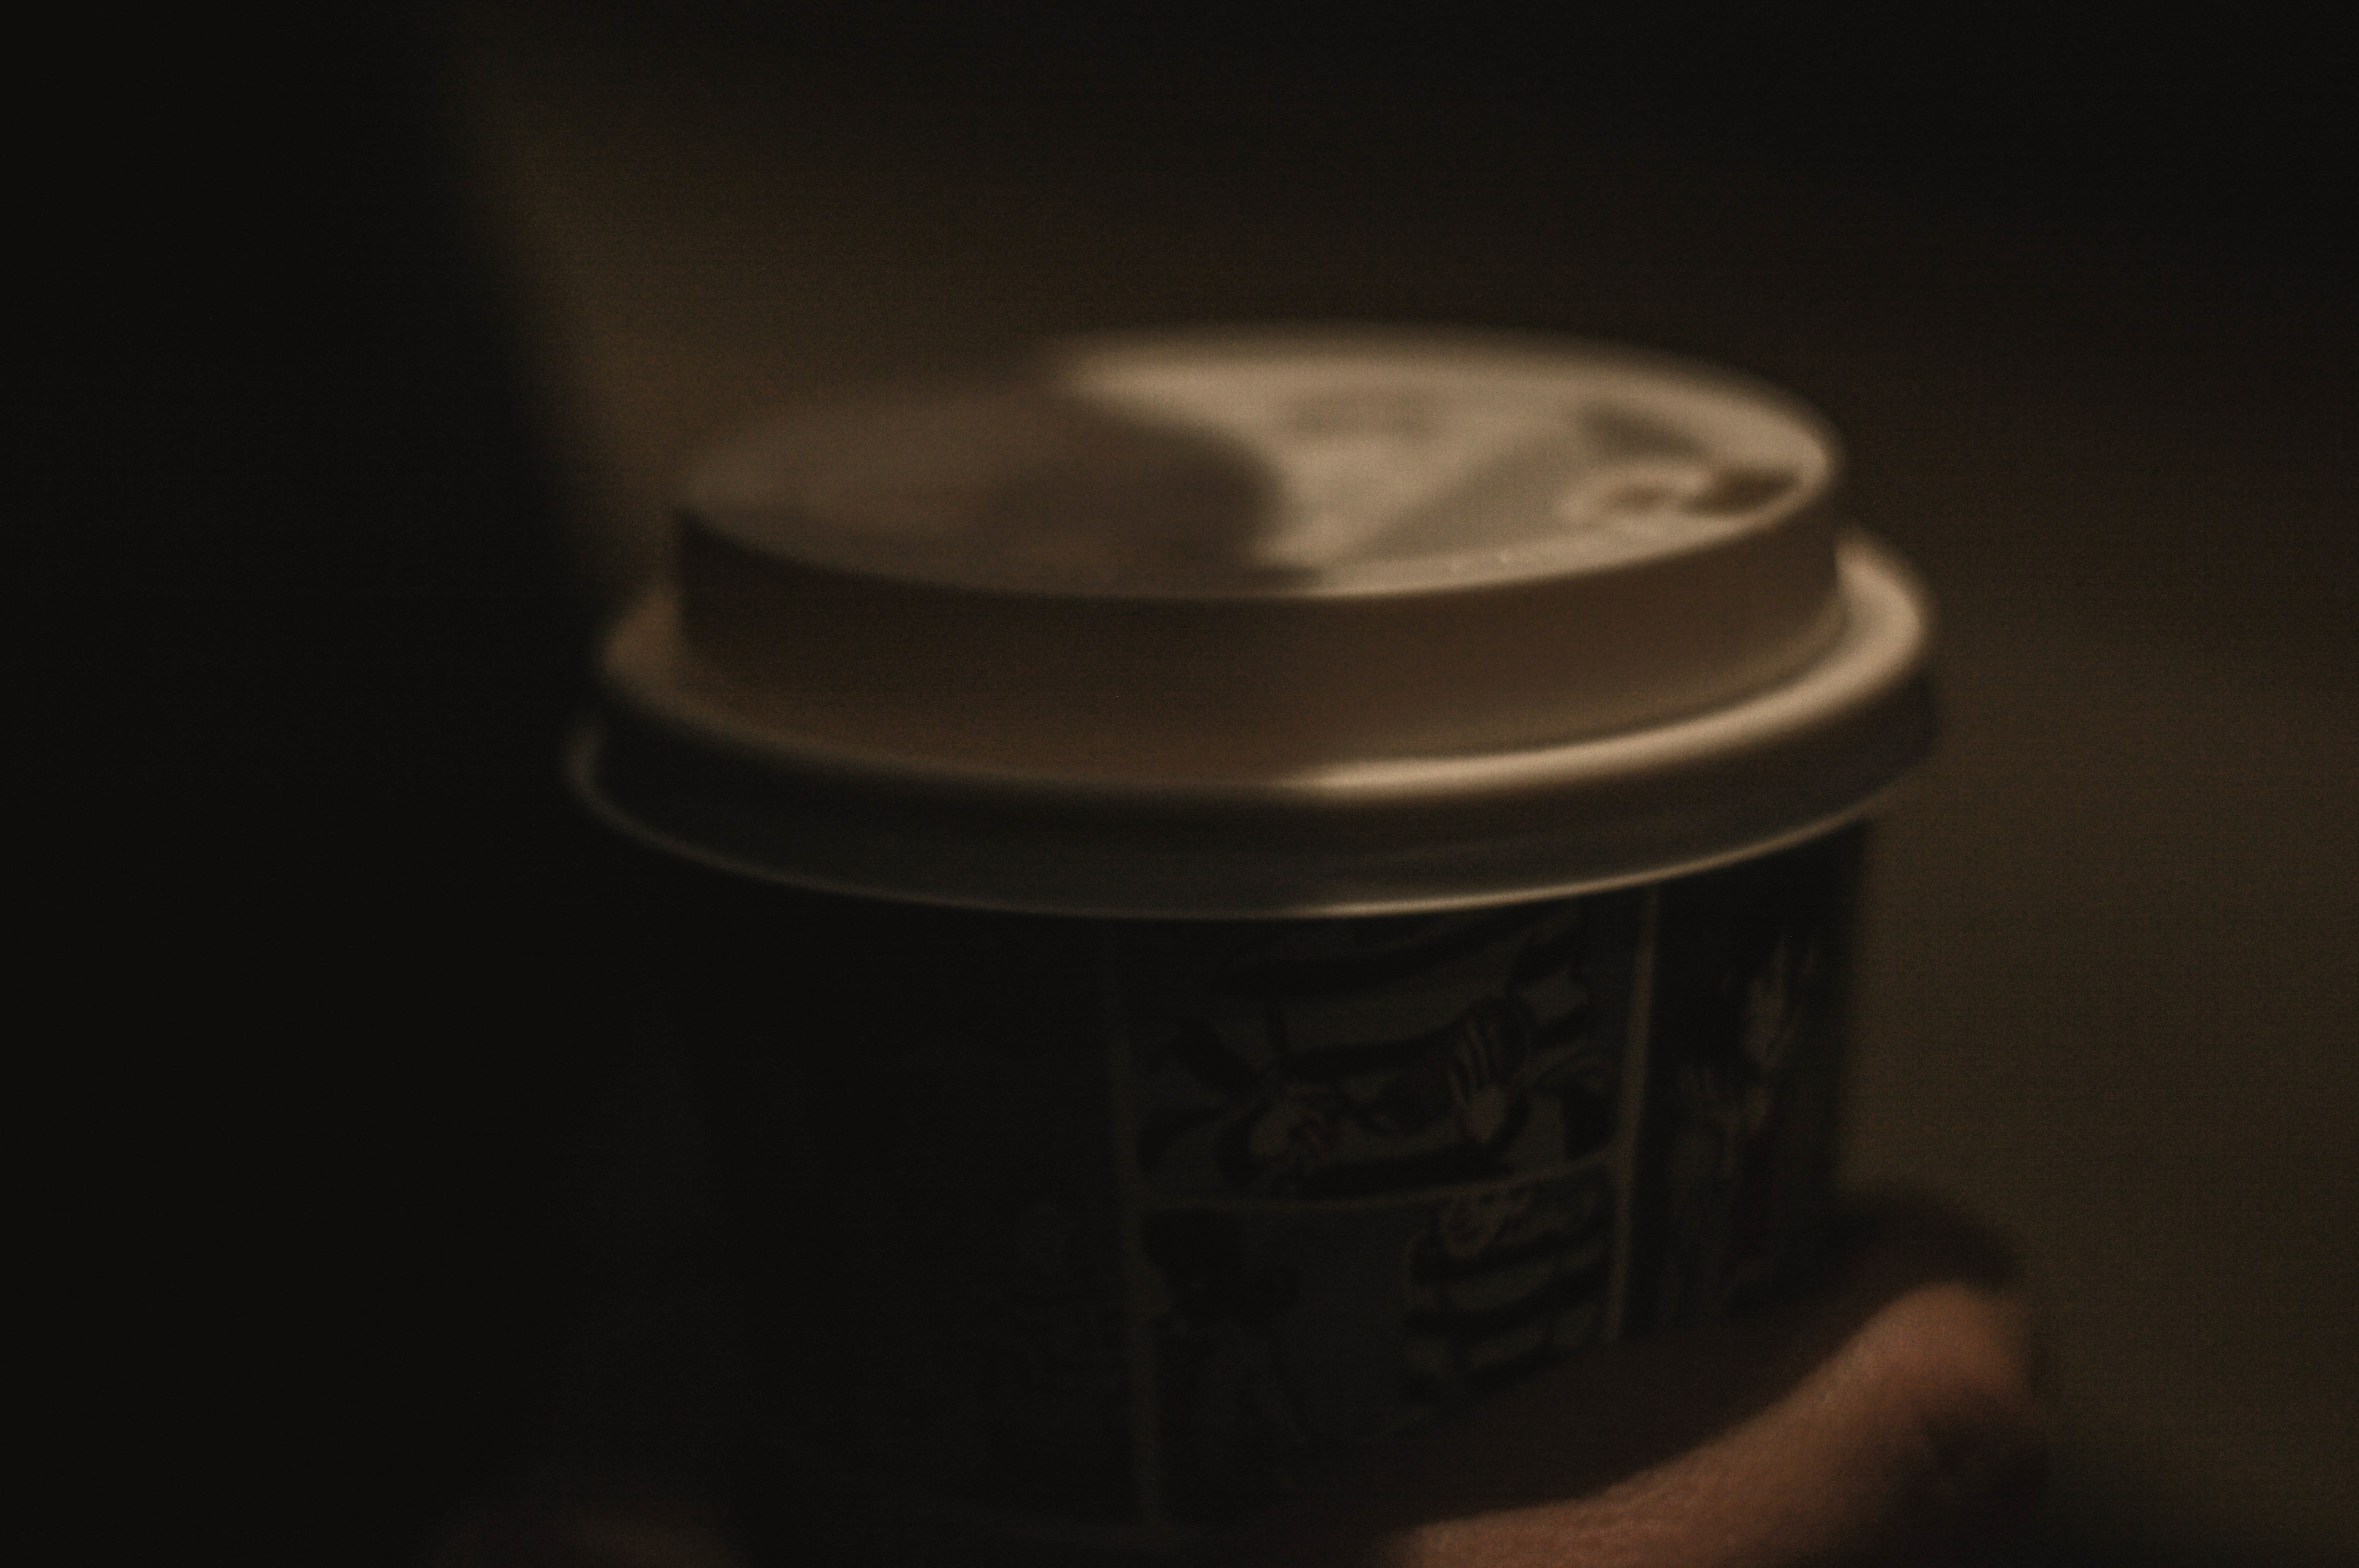
hand, light, white, color, drink, darkness, black, lighting, skin, shape